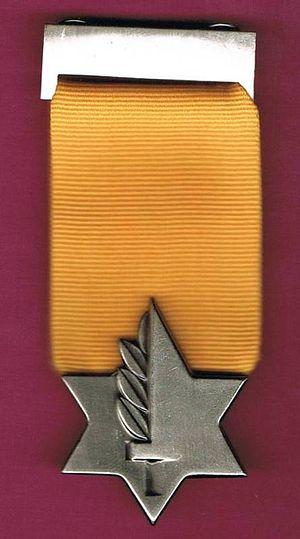
La médaille de la bravoure est la plus élevée des décorations militaires israéliennes.